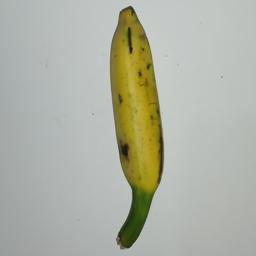
Ripeness: Semi-ripe